Vale da Trave

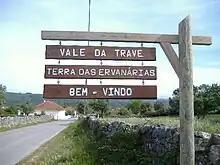

Vale da Trave is a village in the civil parish of Alcanede, municipality of Santarém, Portugal.